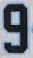
Number: 9